Kit car

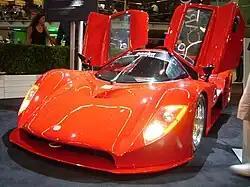
Saker GT

Ross Baker's Heron Cars started in 1962 making racing cars and eventually began producing kit cars in 1980. Bill Ashton, formerly of Microplas and Weltex, joined with Ted George in the 1960s and made the Tiki. Three were known to have been made. Graham McRae with Steve Bond of Gemini Plastics imported a replica Le Mans M6B styled GT mould in 1968, The cars were made and sold by Dave Harrod and Steve Bond of Fibreglass Developments Ltd, Bunnythorpe as the Maram. McRae went on to make a Porsche Spyder replica in the 1990s.